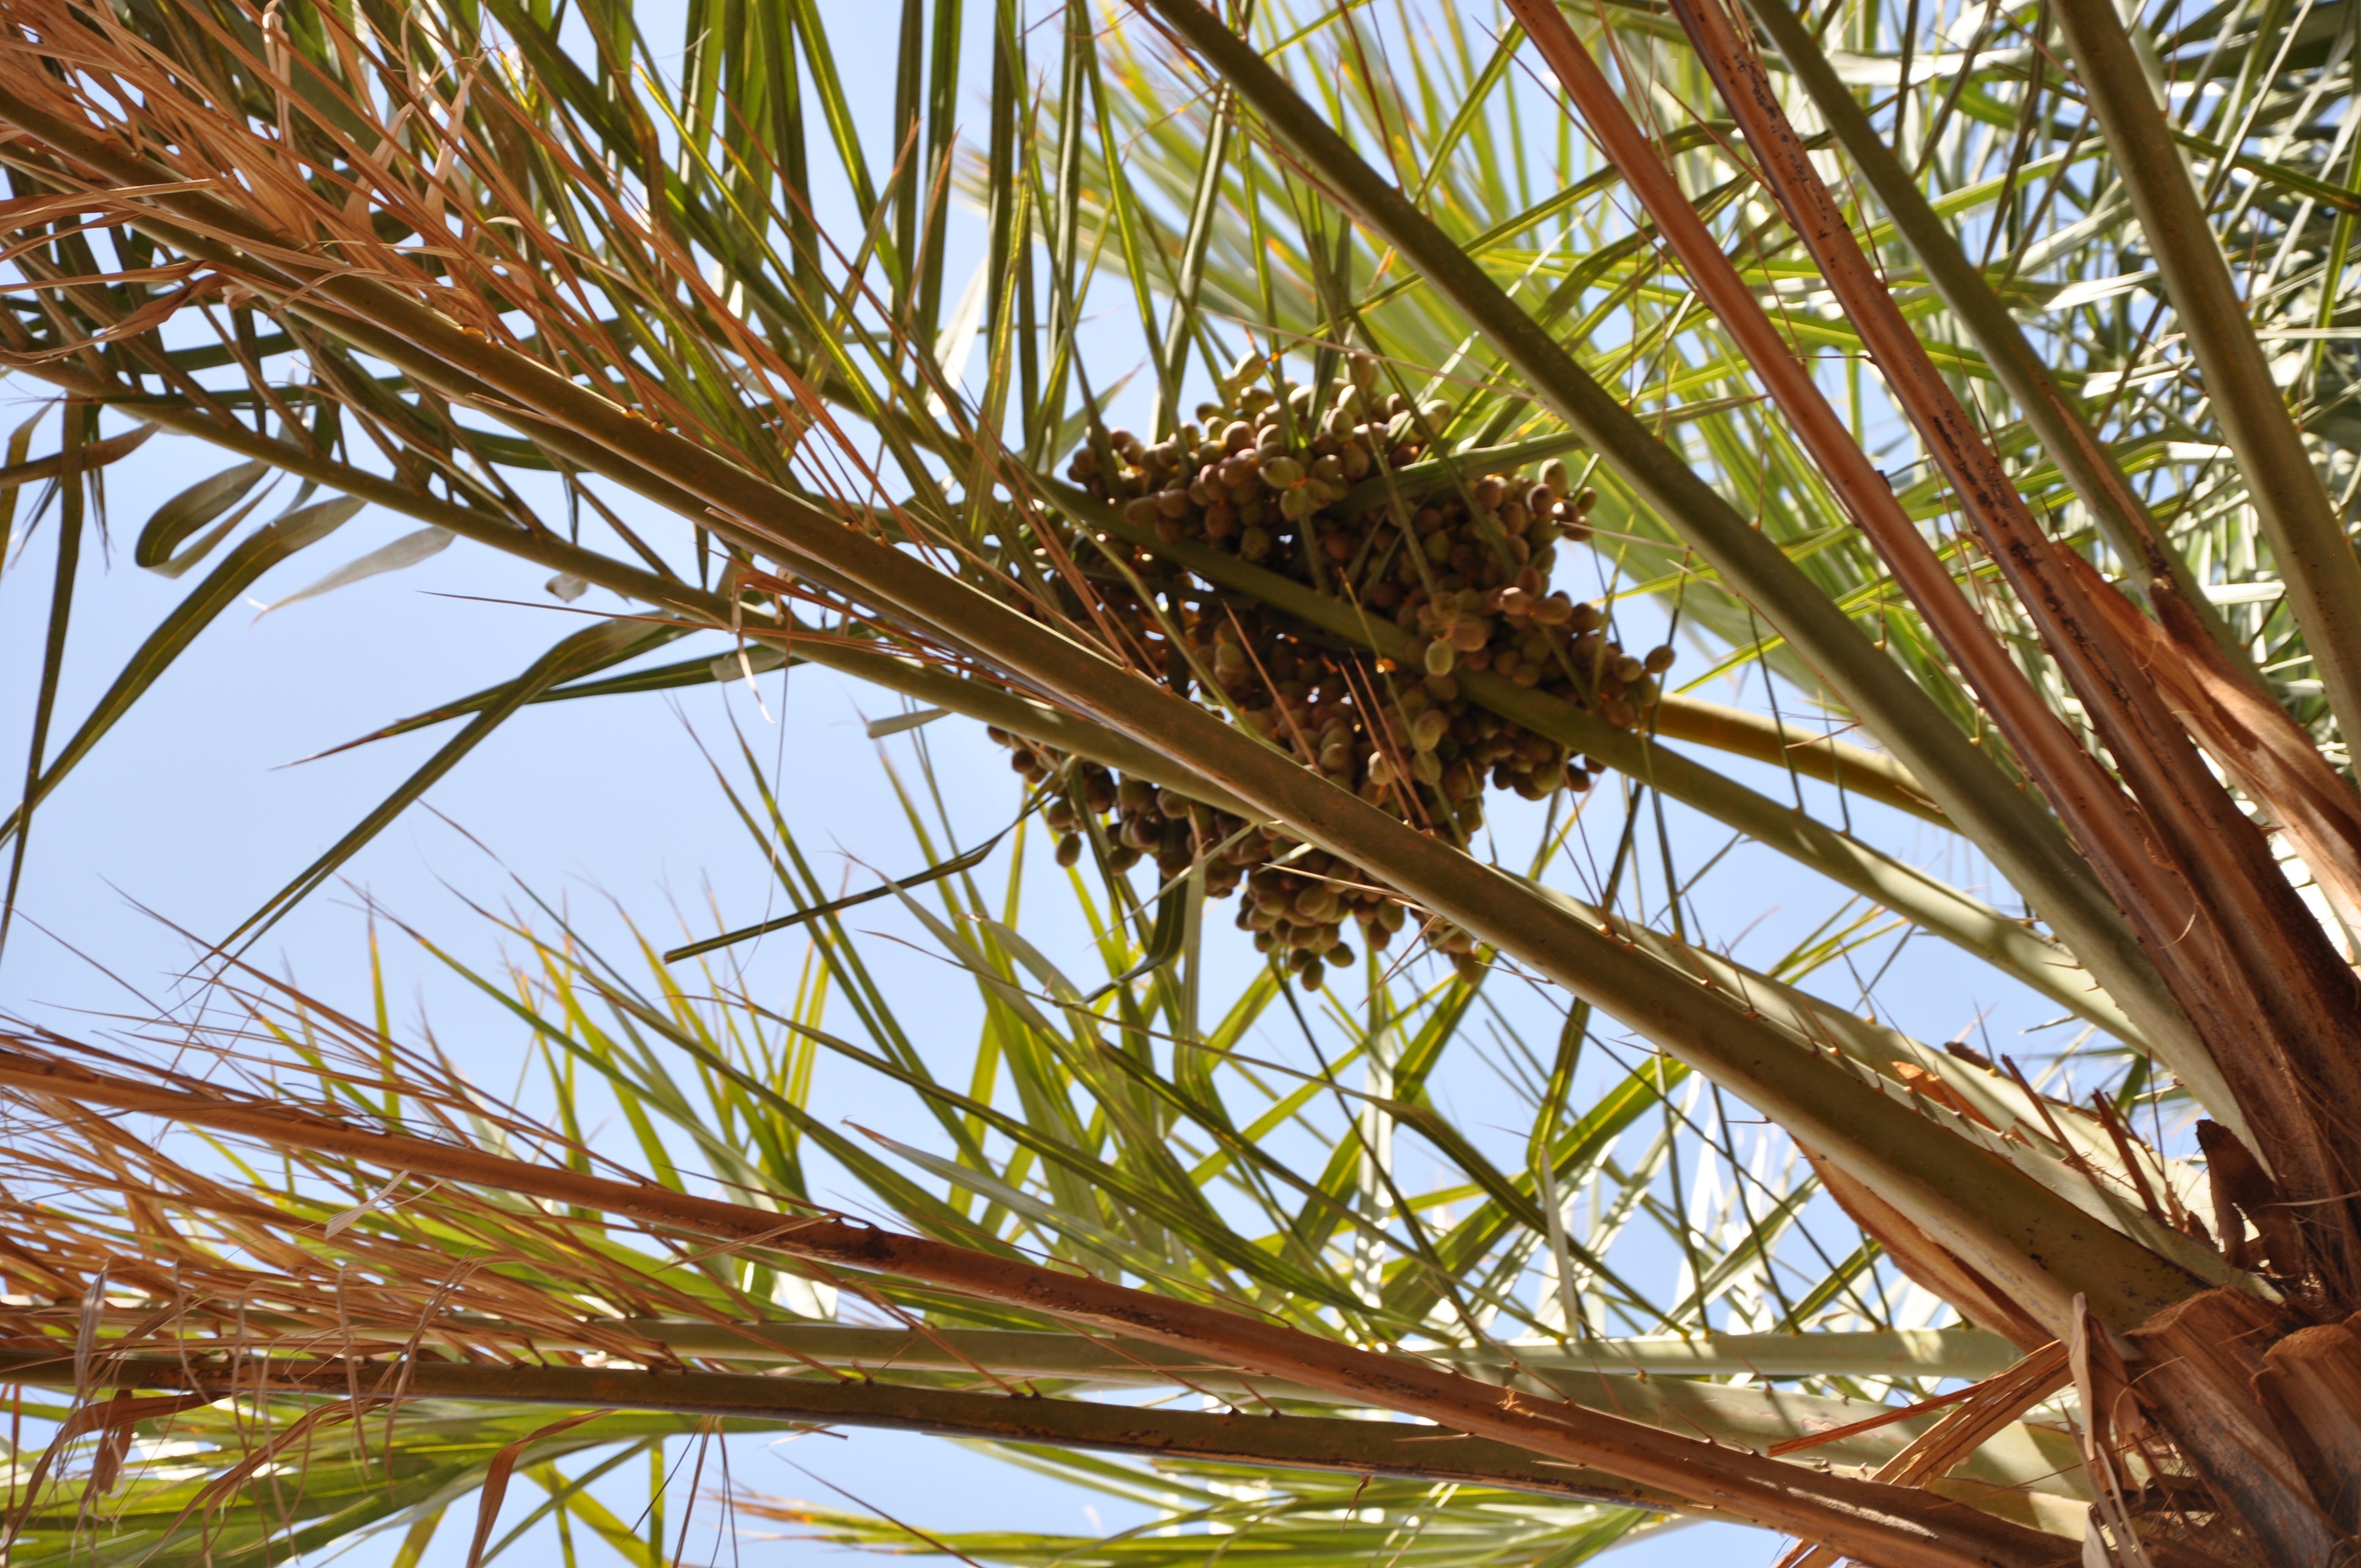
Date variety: bouisthami